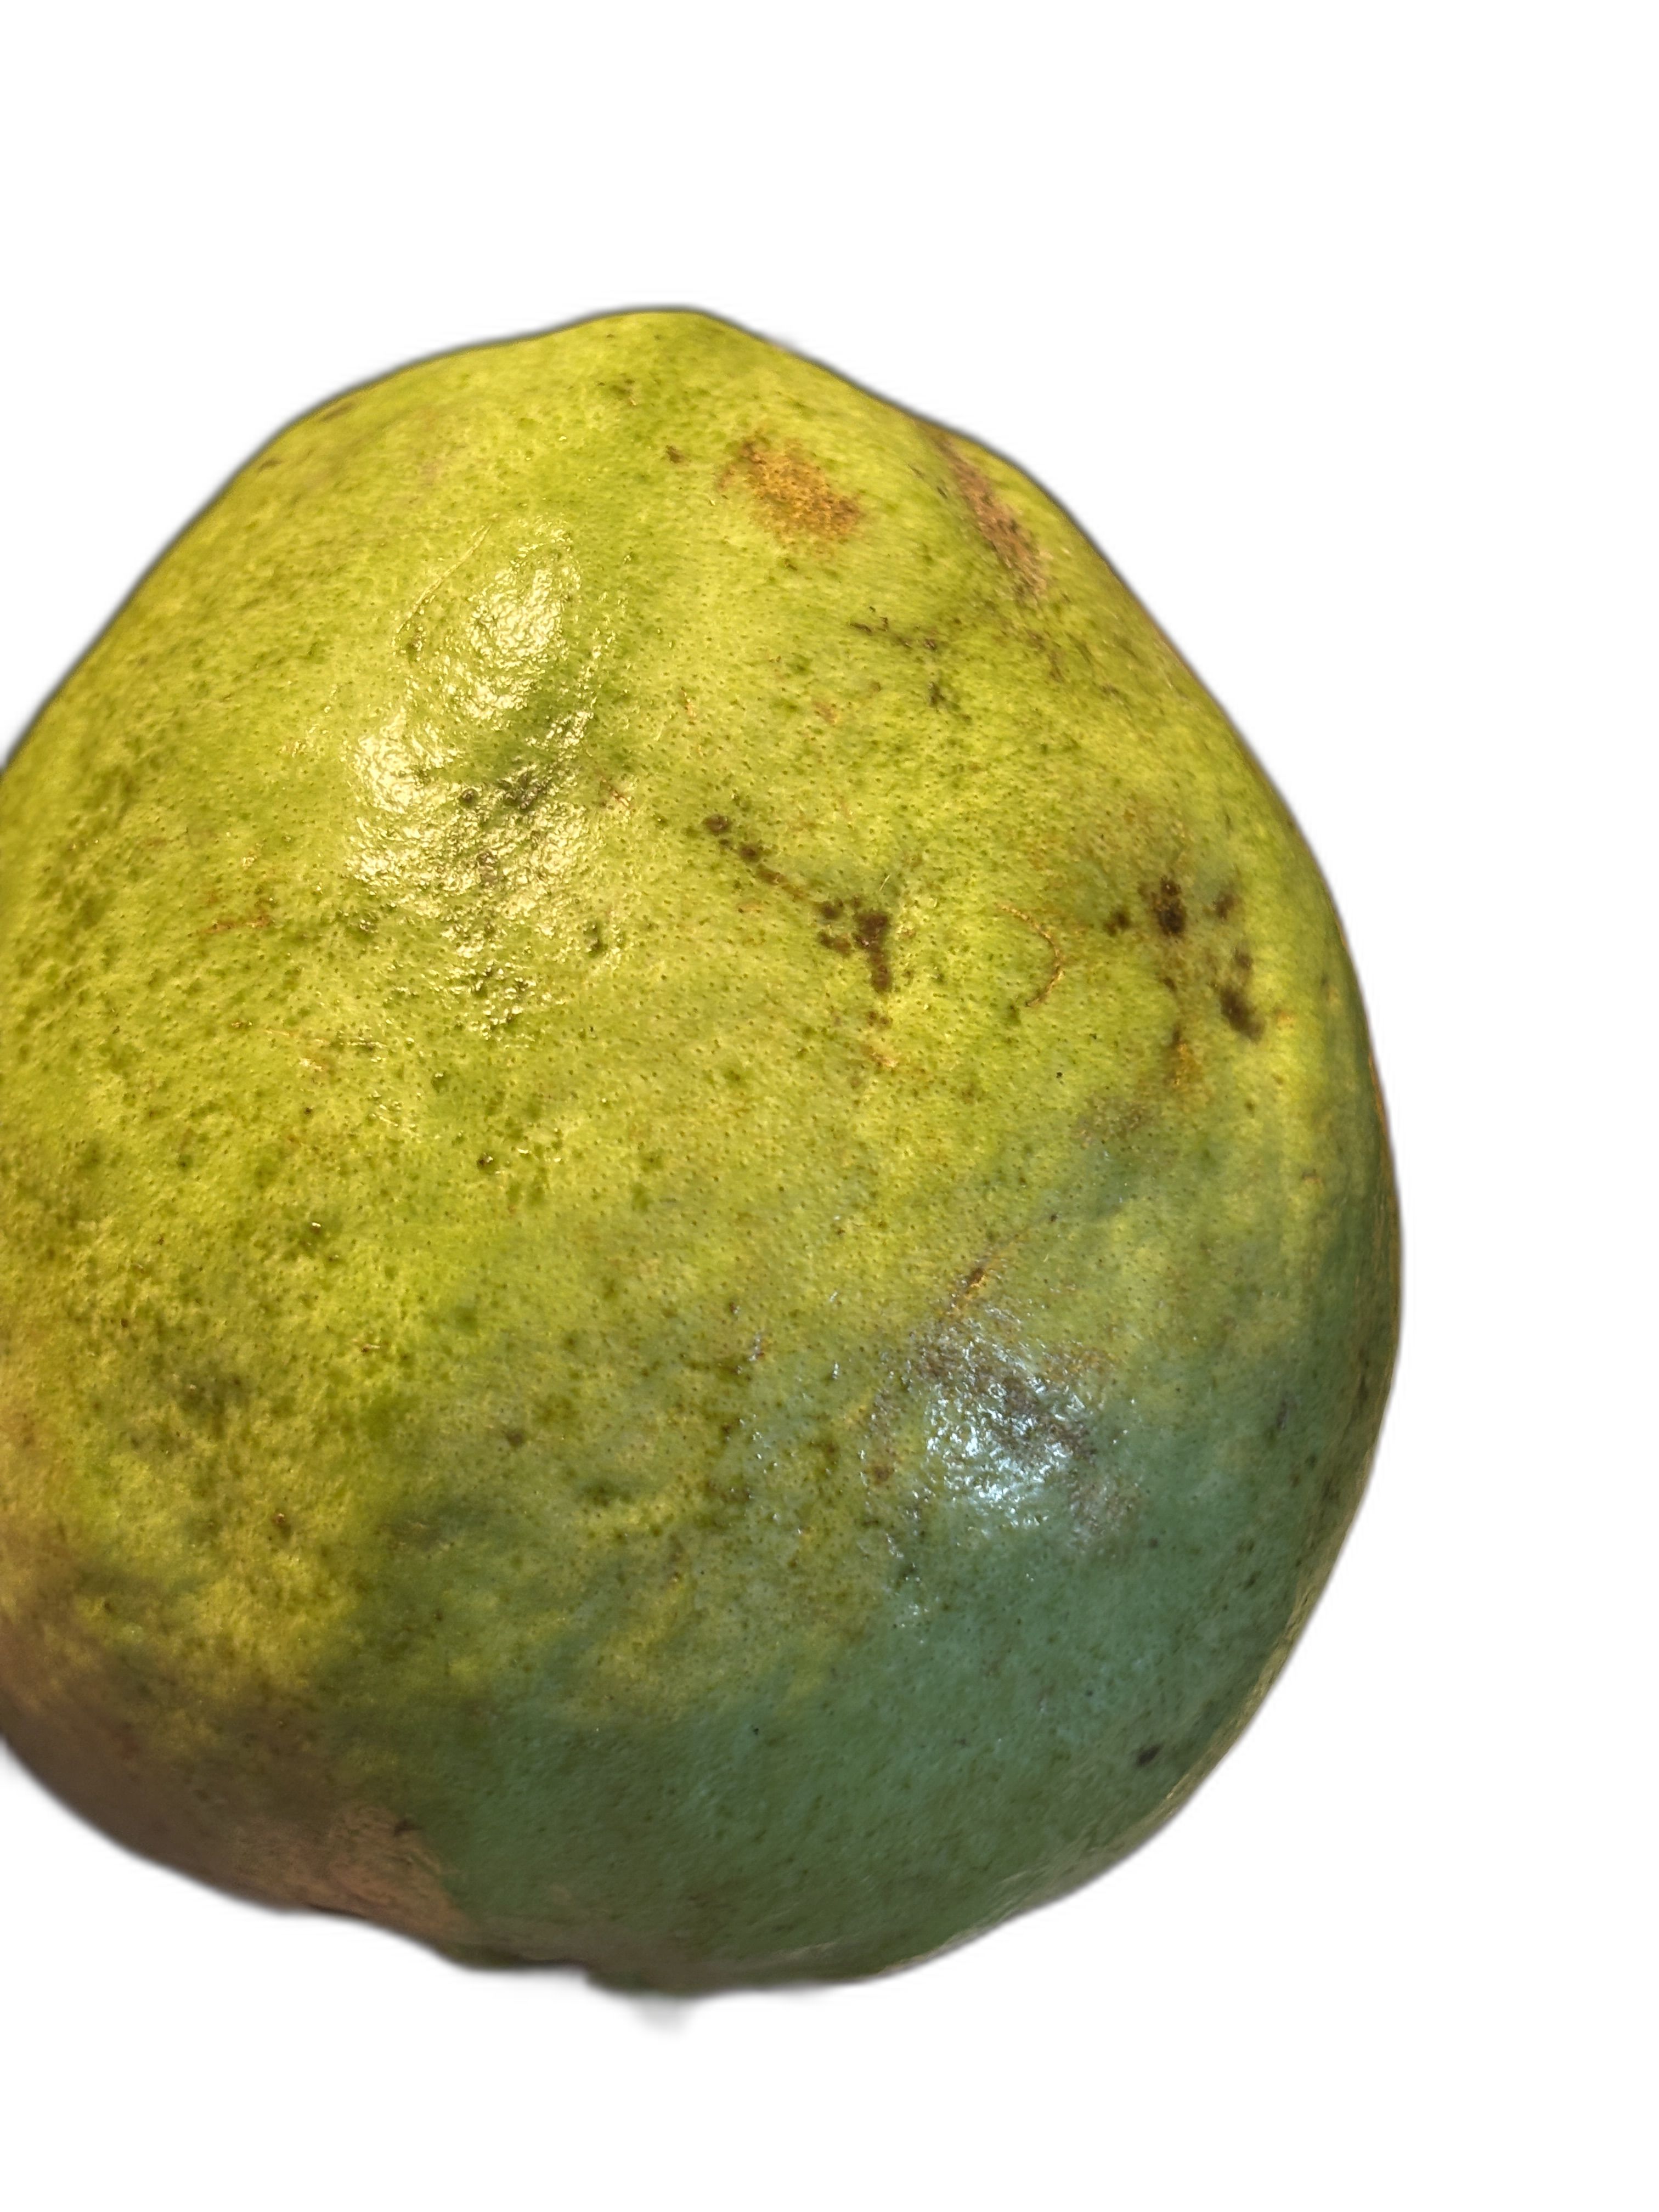
Plant part: fruit
Disease: Anthracnose